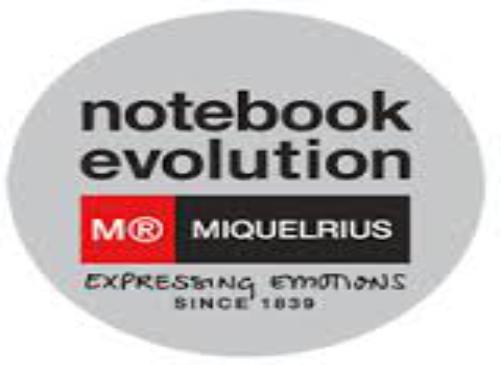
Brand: miquelrius-1
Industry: Necessities